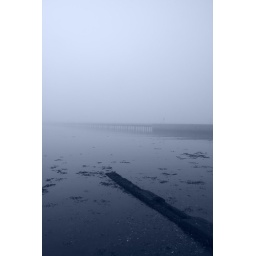
A misty morning in Clontarf makes the wooden bridge disappear into the distance.